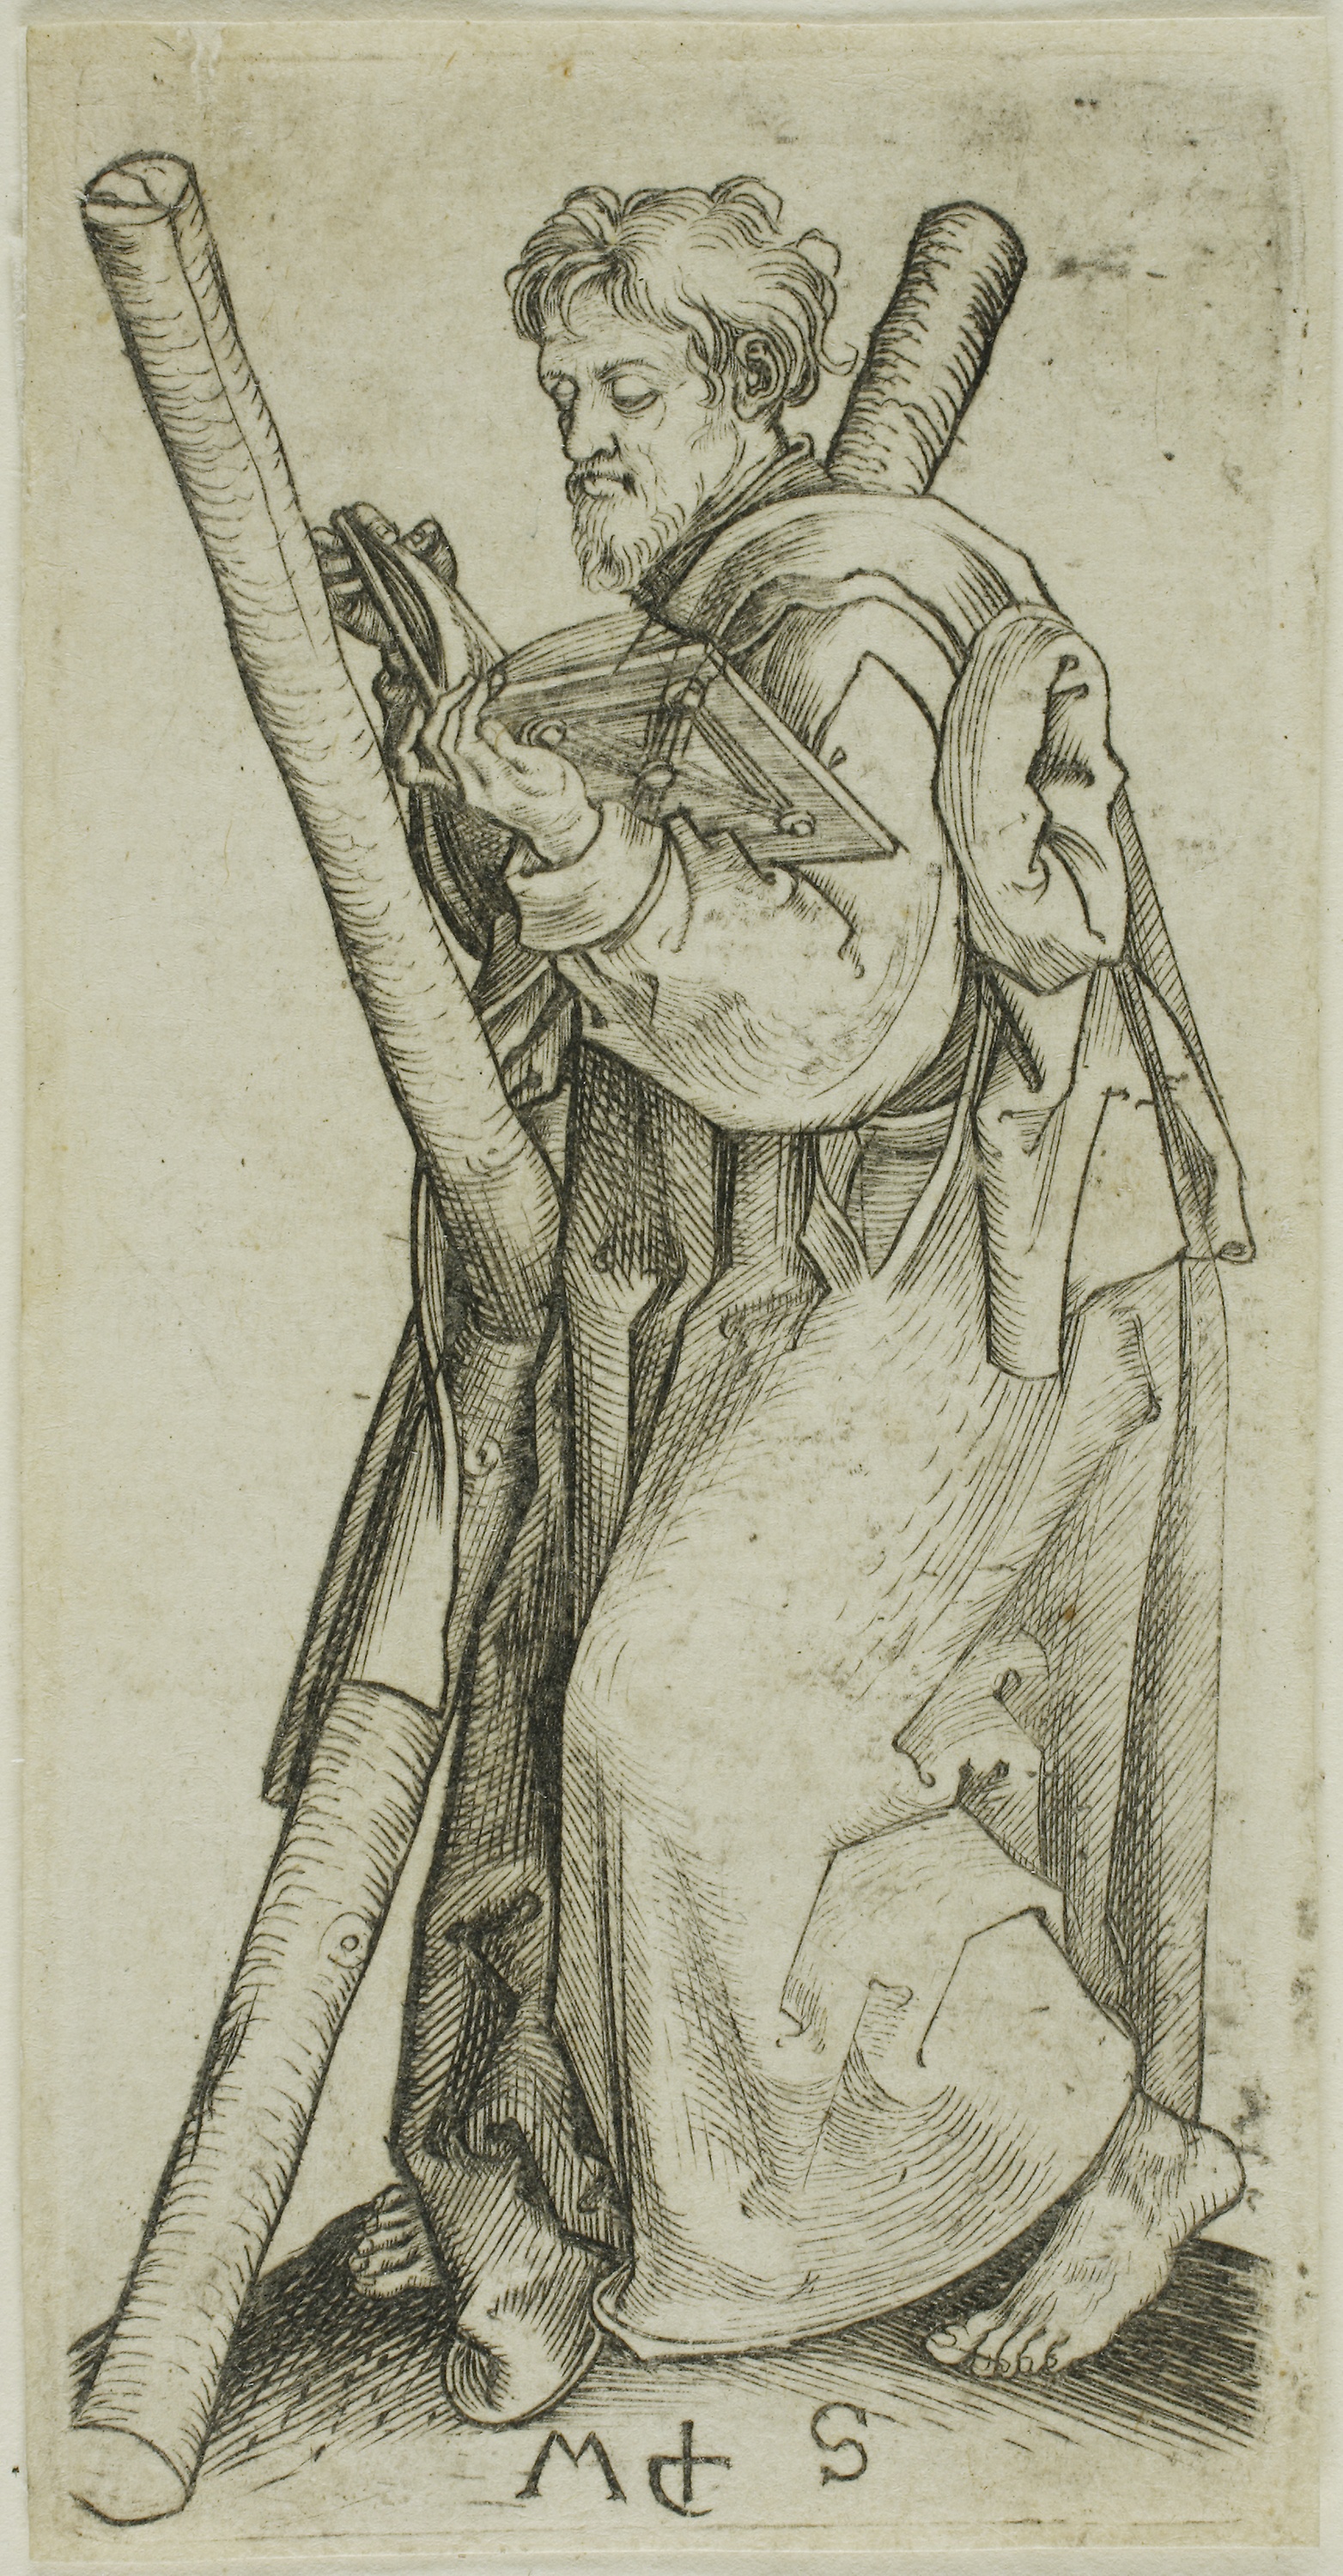
art, figure drawing, drawing, history, costume design, fictional character, sketch, middle ages, artwork, illustration, mythology, knight, visual arts